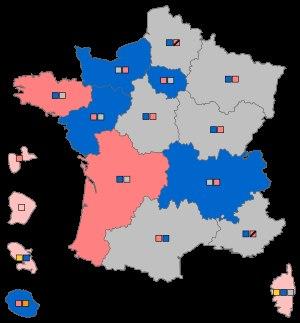
Les élections régionales françaises de 2015 ont lieu les 6 et 13 décembre 2015 afin d'élire les conseils régionaux de métropole et d'outre-mer ainsi que l'assemblée de Corse, l'assemblée de Guyane et l'assemblée de Martinique pour un mandat de six ans. Ces élections sont les premières dans le cadre des nouvelles régions délimitées par la loi du 16 janvier 2015.